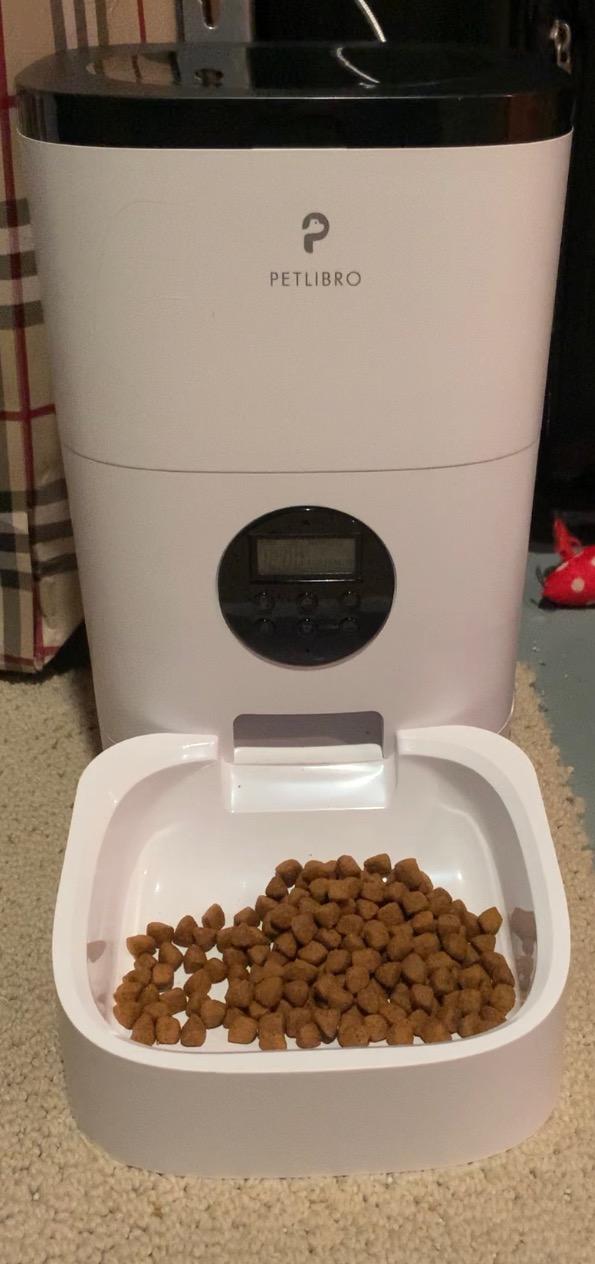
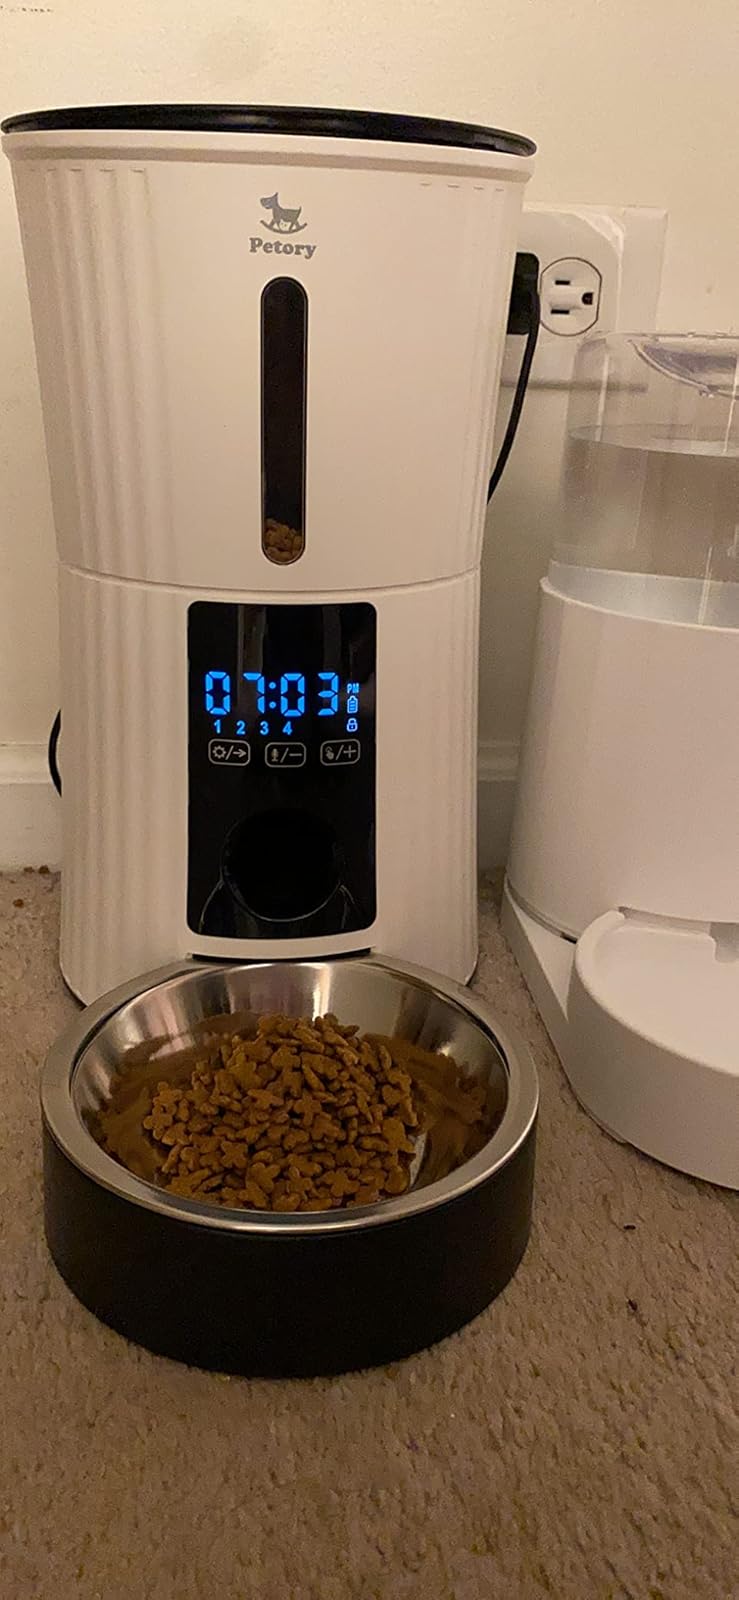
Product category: items_feeder
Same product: no